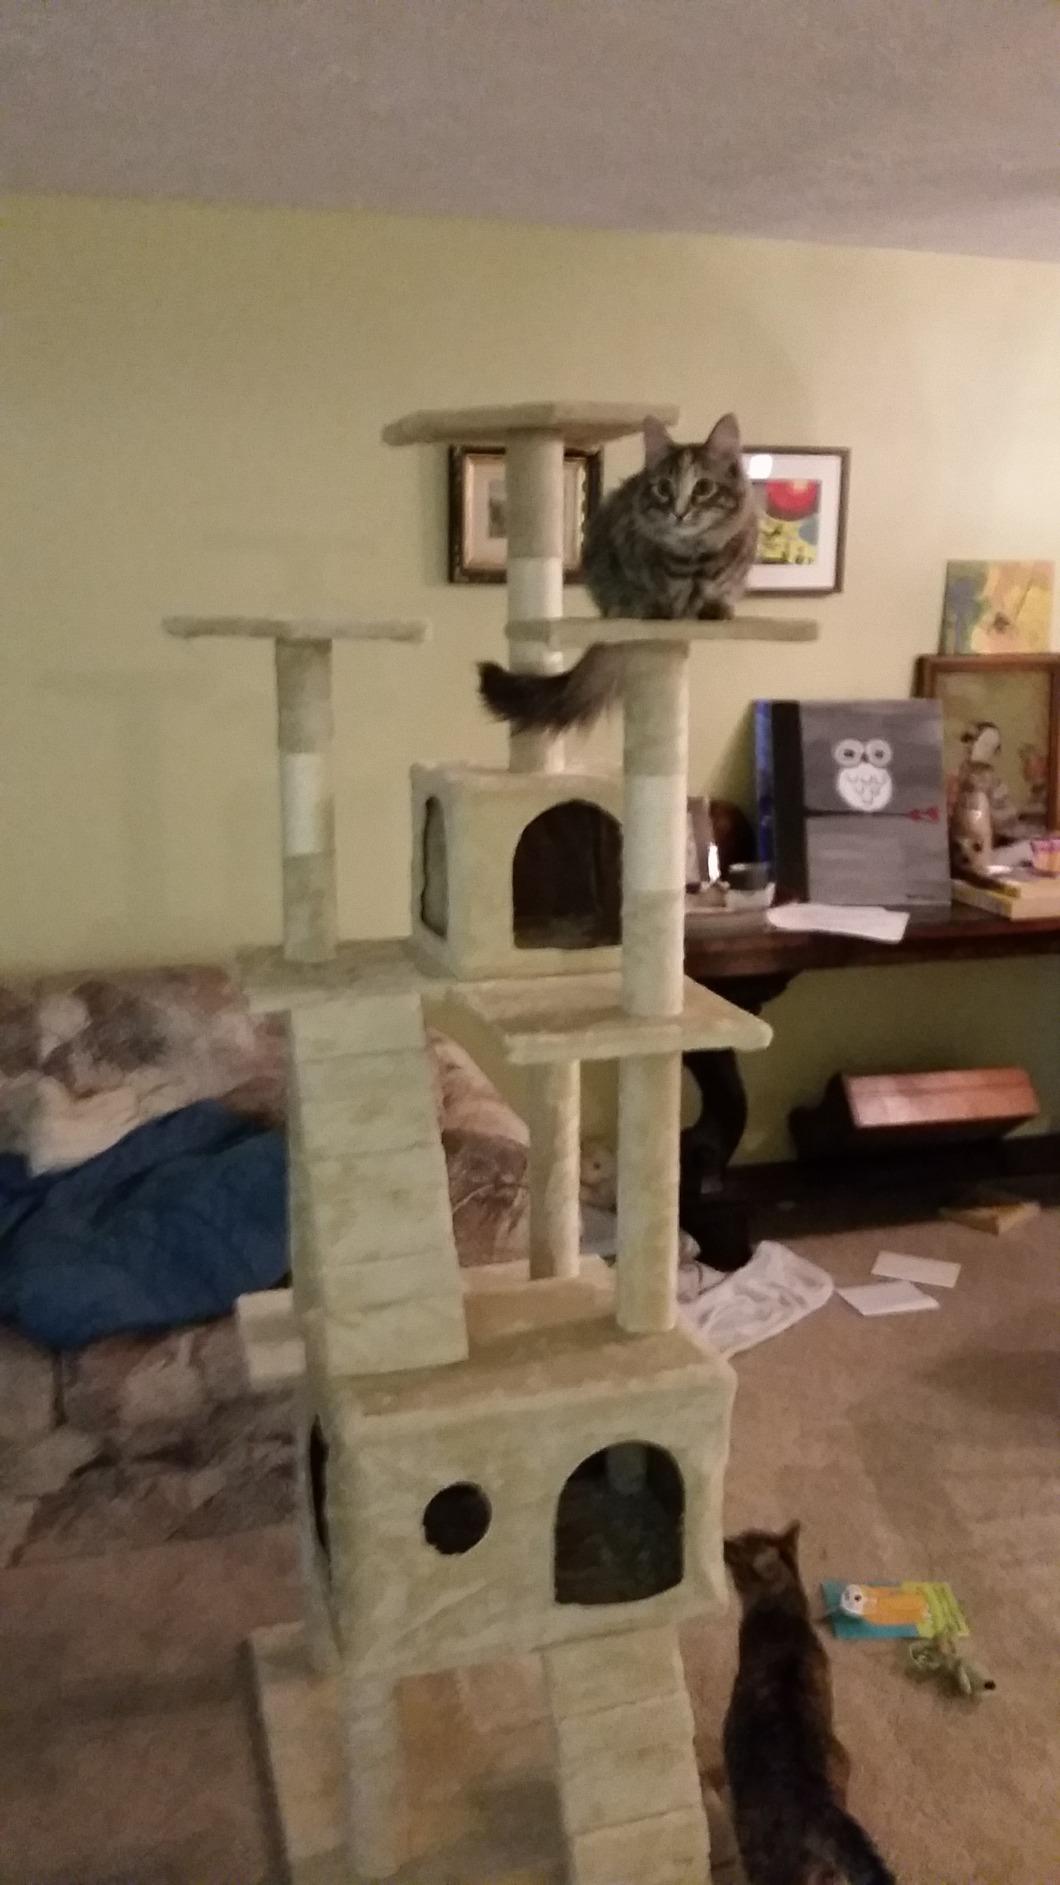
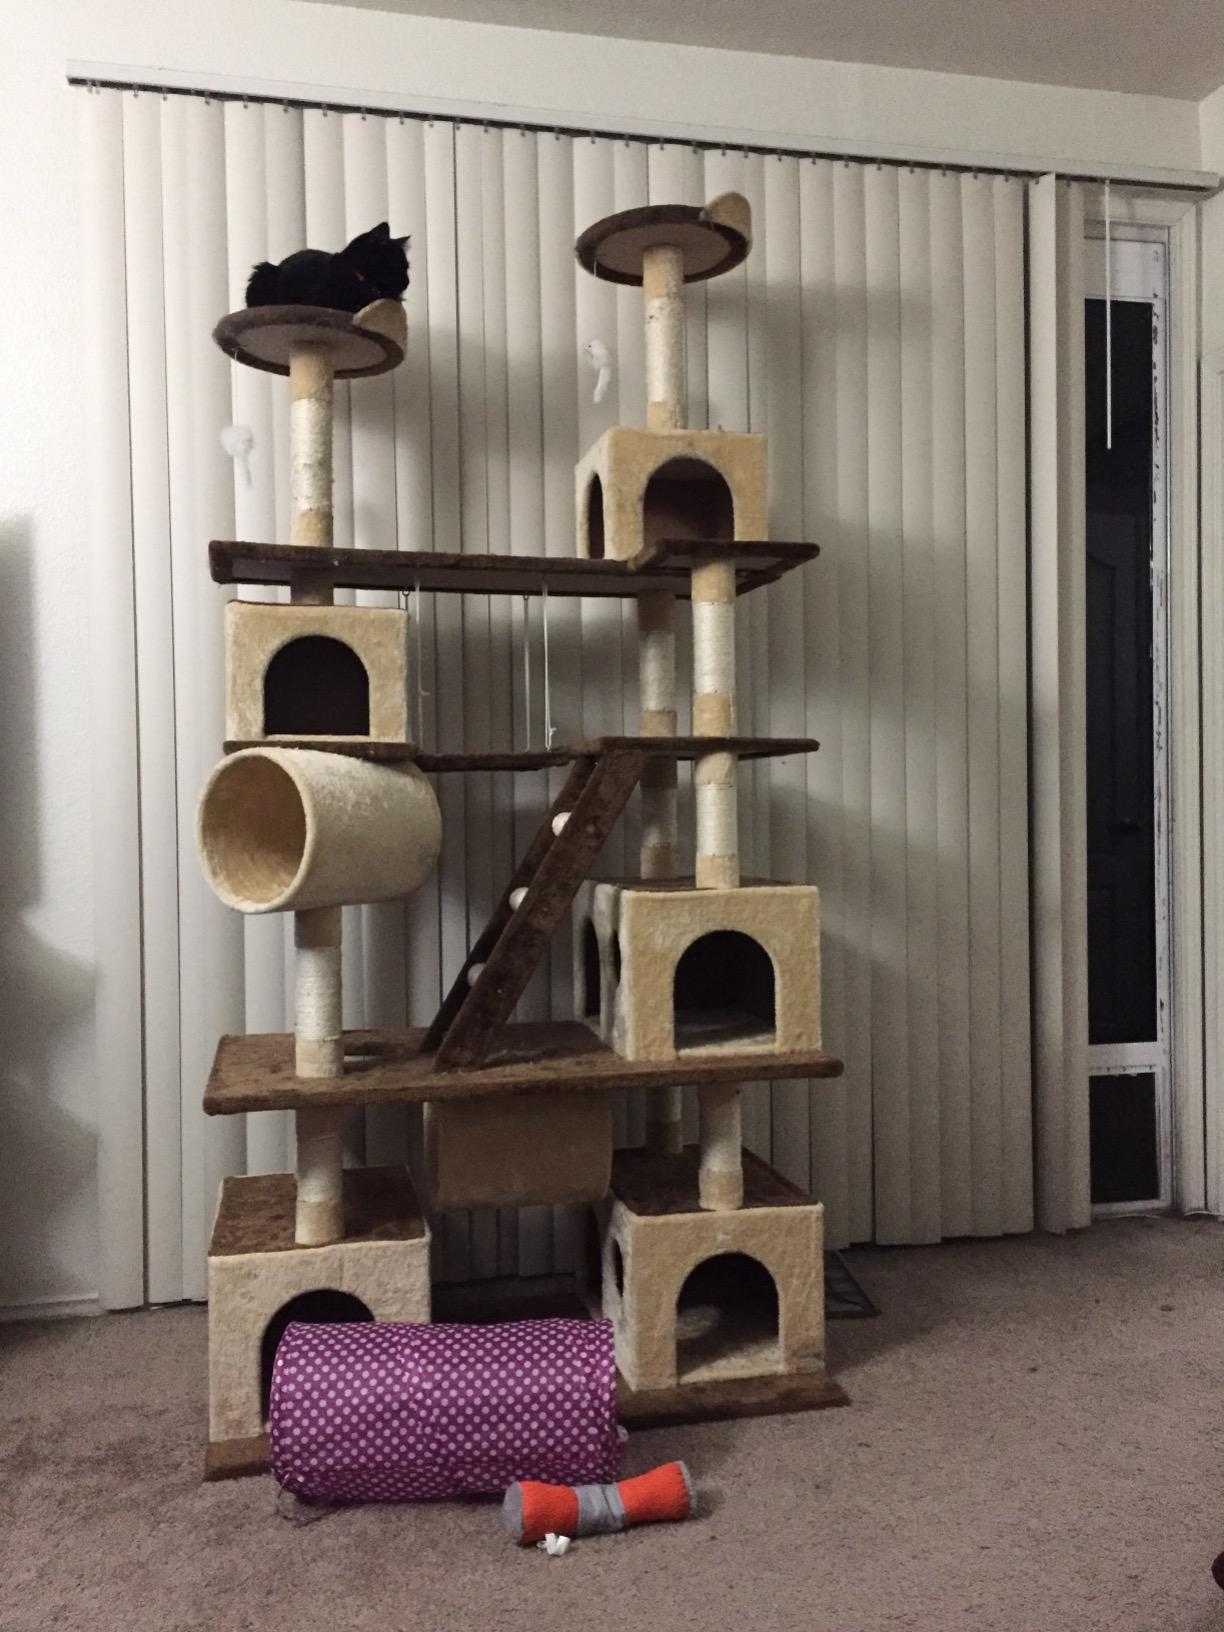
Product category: items_cat tree
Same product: no